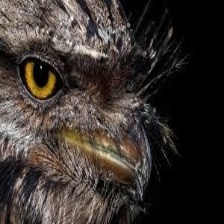
Species: TAWNY FROGMOUTH
Scientific name: PODARGUS STRIGOIDES